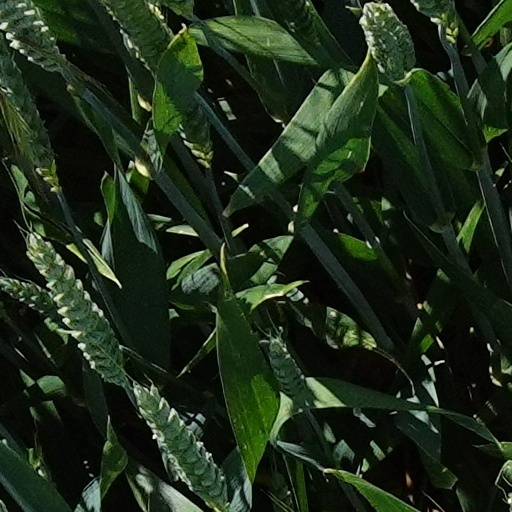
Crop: wheat